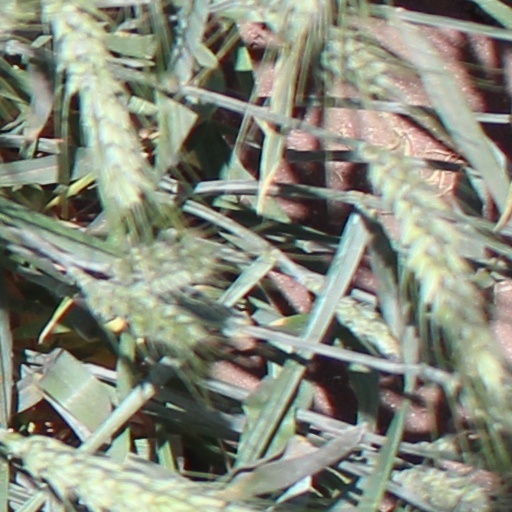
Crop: wheat